The Bit Player

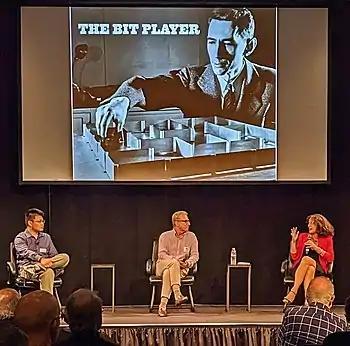
The panel discussion after the August 2, 2019, screening of "The Bit Player" at the Computer History Museum in Mountain View, California. At the right, Andrea Goldsmith, a professor at Stanford and representative of the IEEE Information Theory Society. Center, Mark Levinson, director and producer of the documentary. Left, Hansen Hsu of the Computer History Museum, moderator.

The Bit Player is a 2019 documentary film created to celebrate the 2016 centenary of the birth of Claude Shannon, the "father of information theory". The film was produced and directed by Mark Levinson, in cooperation with the IEEE Information Theory Society and the IEEE Foundation.